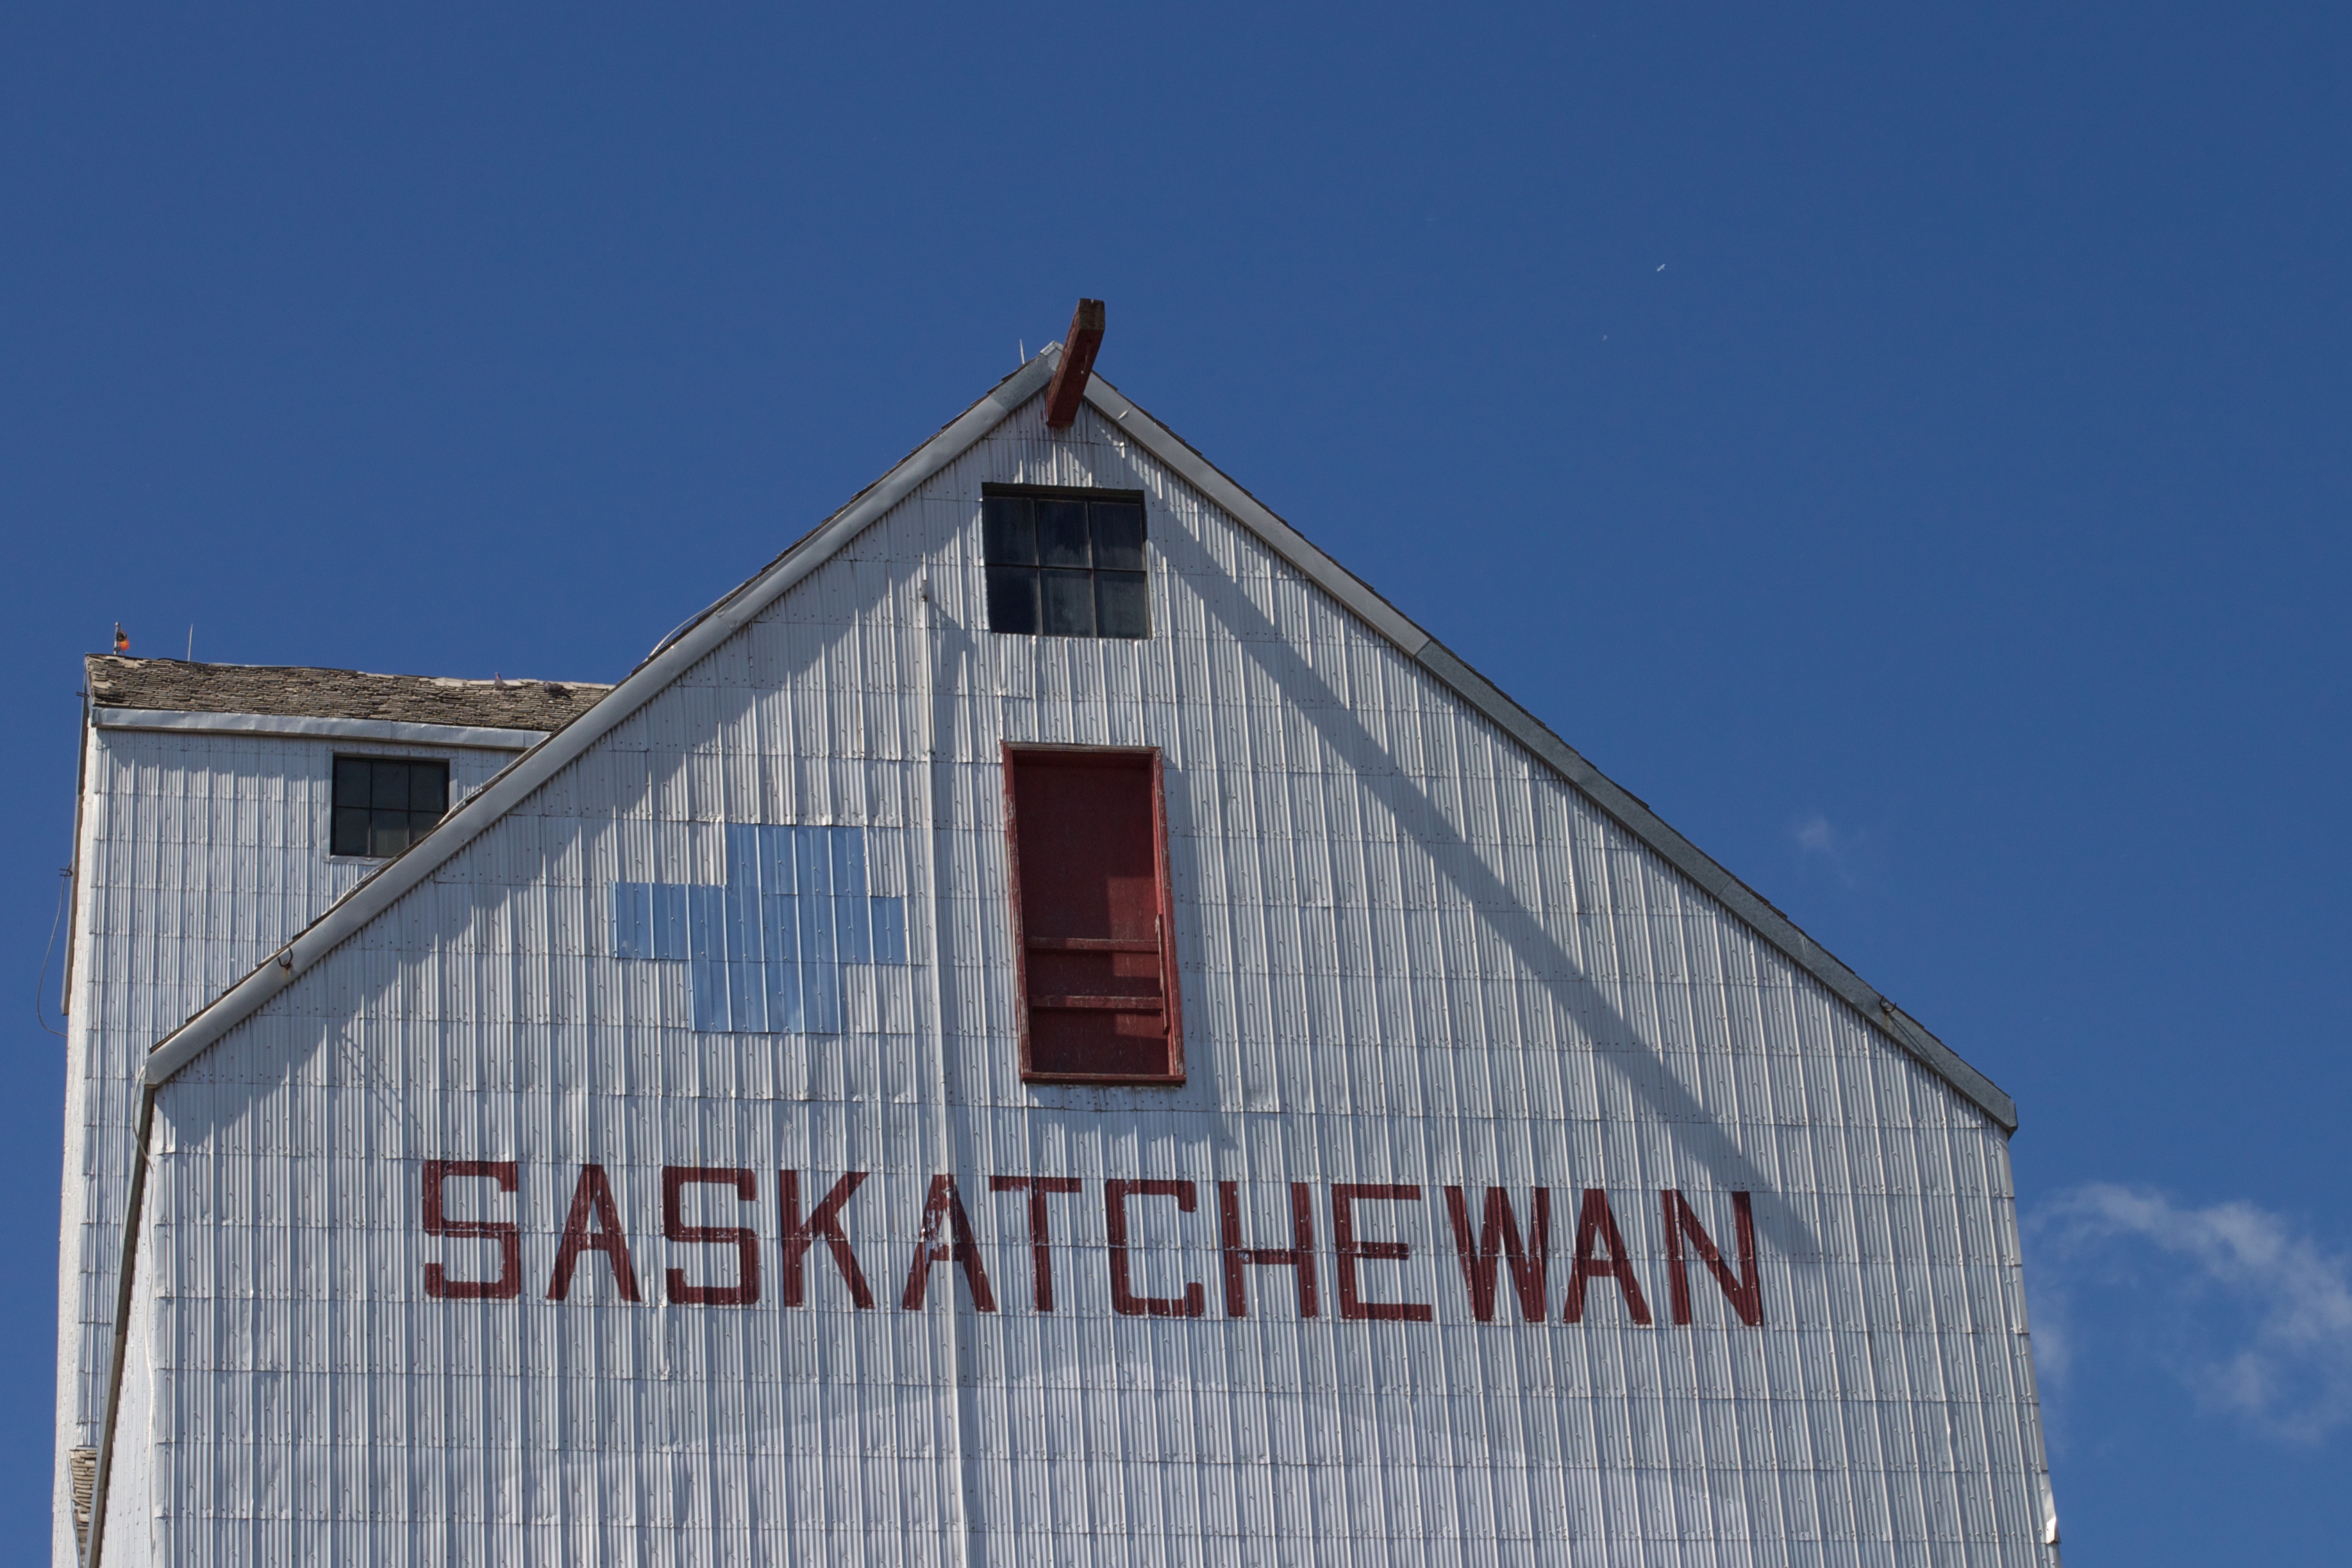
architecture, house, roof, building, barn, tower, landmark, facade, blue, church, chapel, odyssey